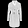
Label: Coat